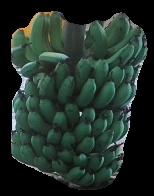
Variety: pachbale
Grade: grade2